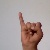
The image shows a hand gesture representing the letter 'I' in Indian Sign Language.